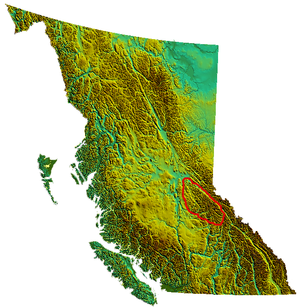
La chaîne Cariboo est une chaîne de montagnes de la Colombie-Britannique. Elle constitue la section la plus septentrionale de la chaîne Columbia.